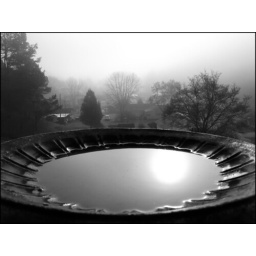
Taken this morning from the bird bath in my front yard